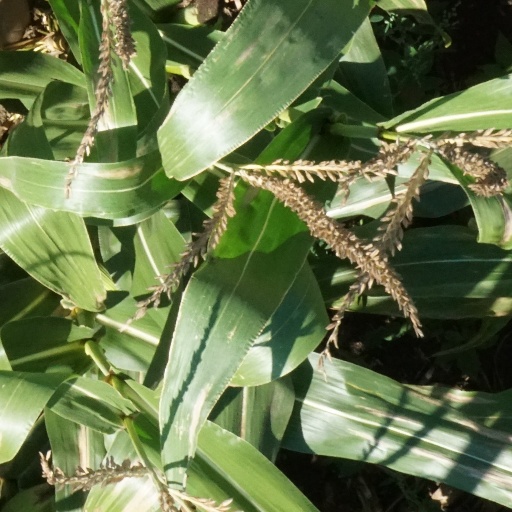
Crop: maize; corn